Man from the Equator

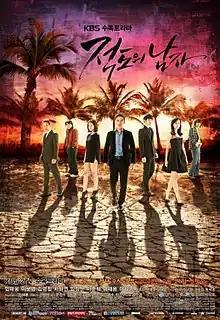
Promotional poster

Man from the Equator (also known as The Equator Man) is a 2012 South Korean television series, starring Uhm Tae-woong, Lee Joon-hyuk, Lee Bo-young and Im Jung-eun. A tense, emotionally charged tale of brotherhood and betrayal, it follows two best friends with a tragic, twisted history that follows them from youth to adulthood. It aired on KBS2 from March 21 to May 24, 2012 on Wednesdays and Thursdays at 21:55 (KST) for 20 episodes.